British Rail Class 442

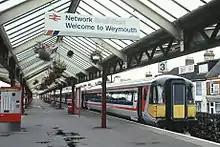
Network SouthEast Class 442 at in September 1992

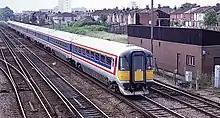
Network SouthEast Class 442 approaching Mount Pleasant crossing, 1988

The first unit was handed over to Network SouthEast on 18 December 1987. Prior to entering service, one set a world speed record for a third-rail train of . The units were initially used solely on the Weymouth line, but through the 1990s began to be used on the London Waterloo to Portsmouth Direct Line. The increased top speed of the Class 442, combined with timetable changes, resulted in some minor journey time improvements, for example a non-stop service reaching Southampton Airport Parkway from London Waterloo in 58 minutes, over a journey of around .